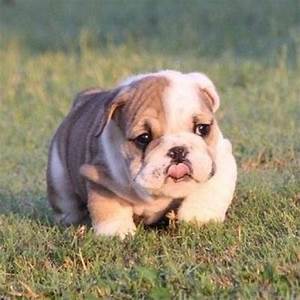
Label: cane